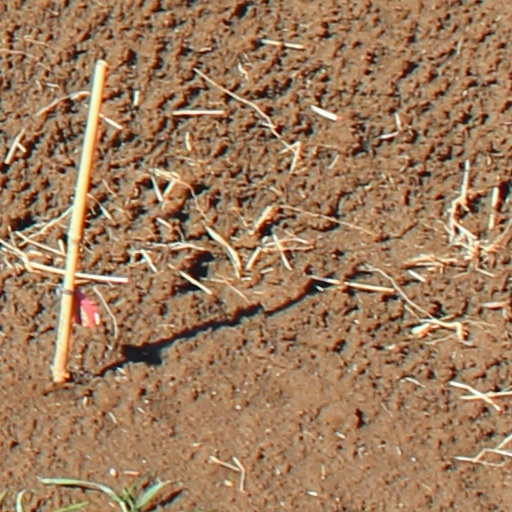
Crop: wheat